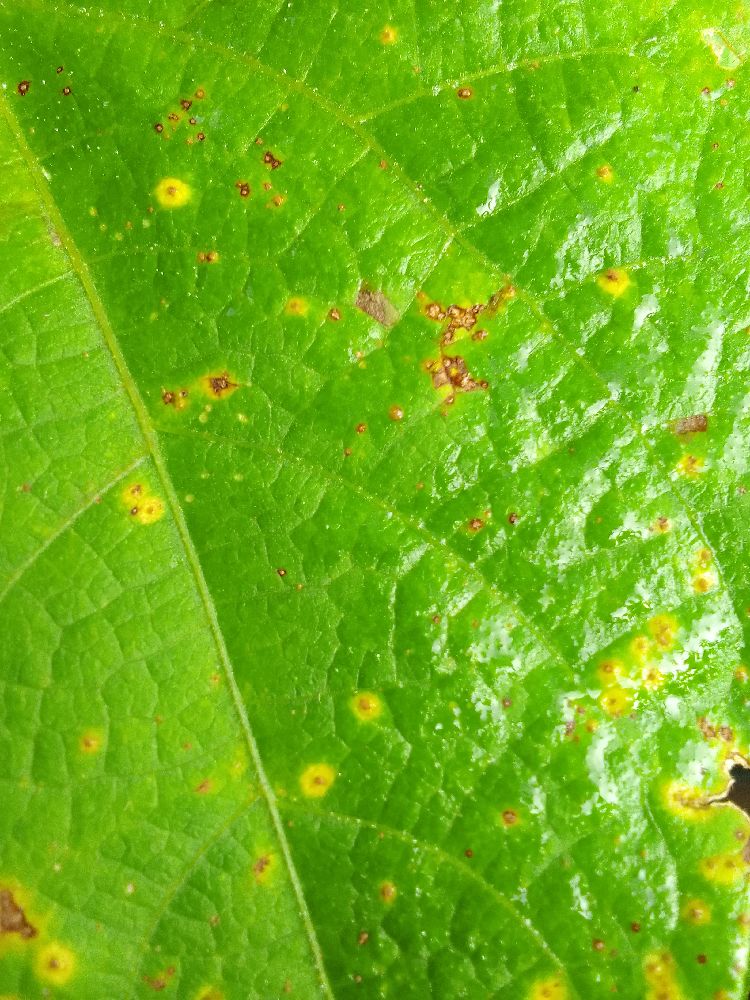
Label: rust